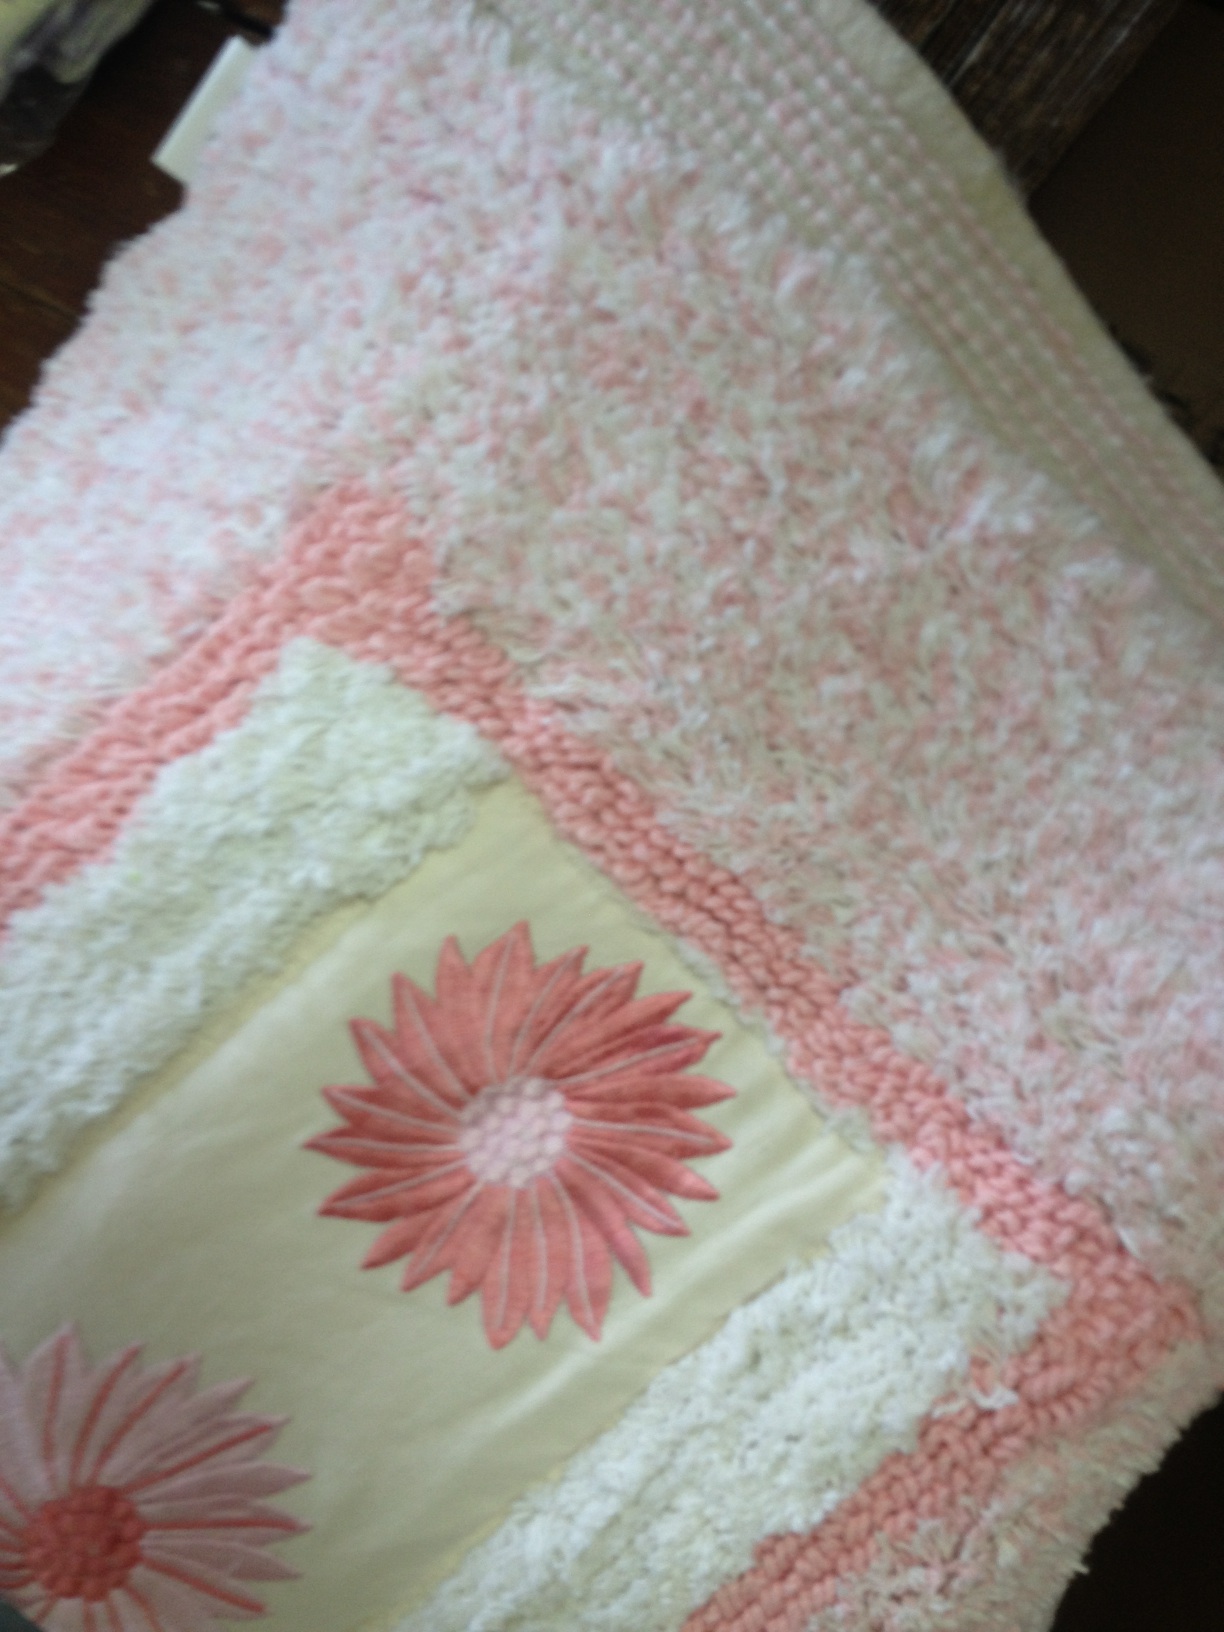Question: Does this have shells or flowers on it?
Answer: flowers